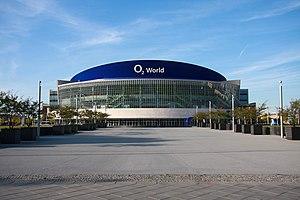
Les MTV Europe Music Awards 2009 ont eu lieu le 5 novembre 2009 à Berlin en Allemagne à l'O₂ World. La cérémonie est comme l'année précédente présentée par Katy Perry alors que Pete Wentz est le présentateur numérique. Les nominations ont été annoncées le 21 septembre 2009 et celle pour les awards régionaux l'ont été le 1ᵉʳ septembre 2009. C'est la quatrième année que les MTV Europe Music Awards sont décernées en Allemagne.
L'ALBA Berlin, est un club allemand de basket-ball issu de la ville de Berlin. Le club appartient à la Basketball-Bundesliga soit le plus haut niveau du championnat allemand.
Les MTV Europe Music Awards ont été créés en 1994 par MTV Europe pour récompenser les meilleurs clips vidéos de l'année en Europe. À l'origine conçus comme une alternative aux MTV Video Music Awards, les MTV Europe Music Awards sont aujourd'hui une célébration de ce que les téléspectateurs de MTV considèrent comme le meilleur de la musique. Contrairement aux VMA's, la plupart des prix sont décernés par les votes des téléspectateurs. Les MTV Europe Music Awards changent chaque année de ville hôte. Jusqu'ici l'événement a déjà été accueilli 5 fois par le Royaume-Uni et par l'Allemagne. Les prix sont présentés annuellement et retransmis en direct sur MTV Europe, MTV et la plupart des canaux MTV internationaux.
La 39ᵉ édition du championnat d’Europe de basket-ball est une compétition de basket-ball organisée par la FIBA Europe qui devait initialement se dérouler en Ukraine en 2015.